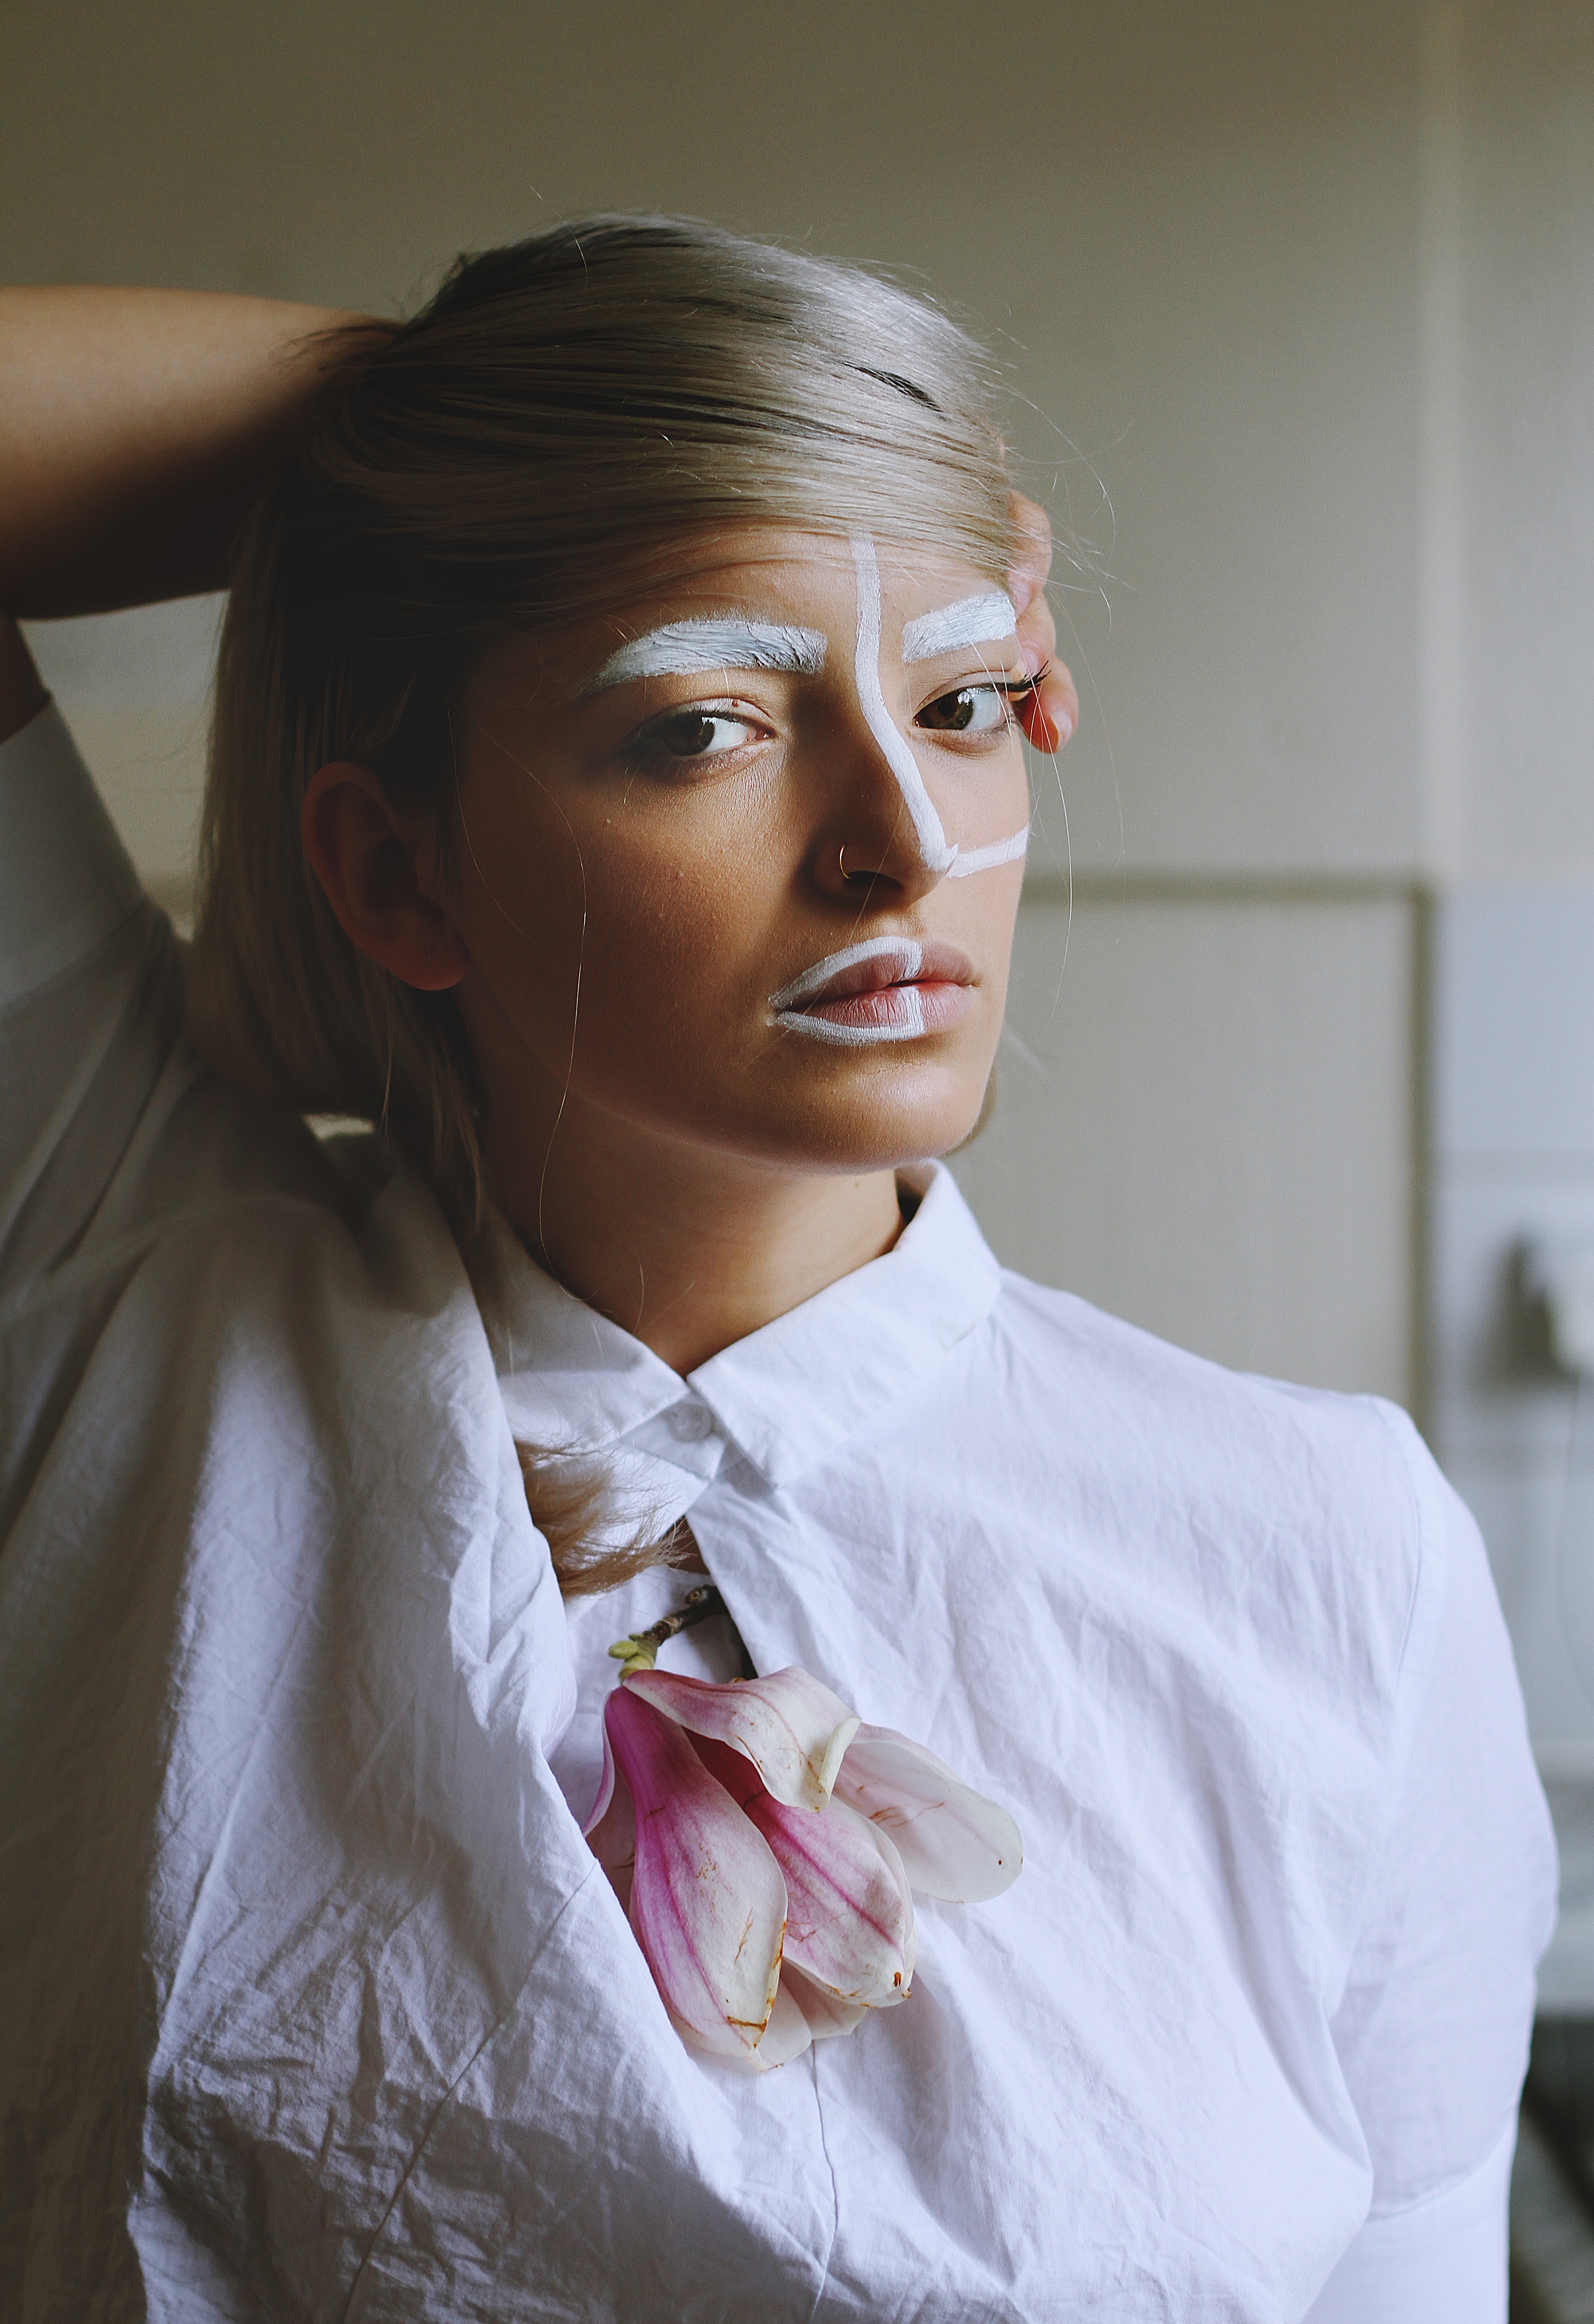
man, person, woman, white, male, portrait, model, color, lady, face, eye, glasses, head, skin, beauty, photo shoot